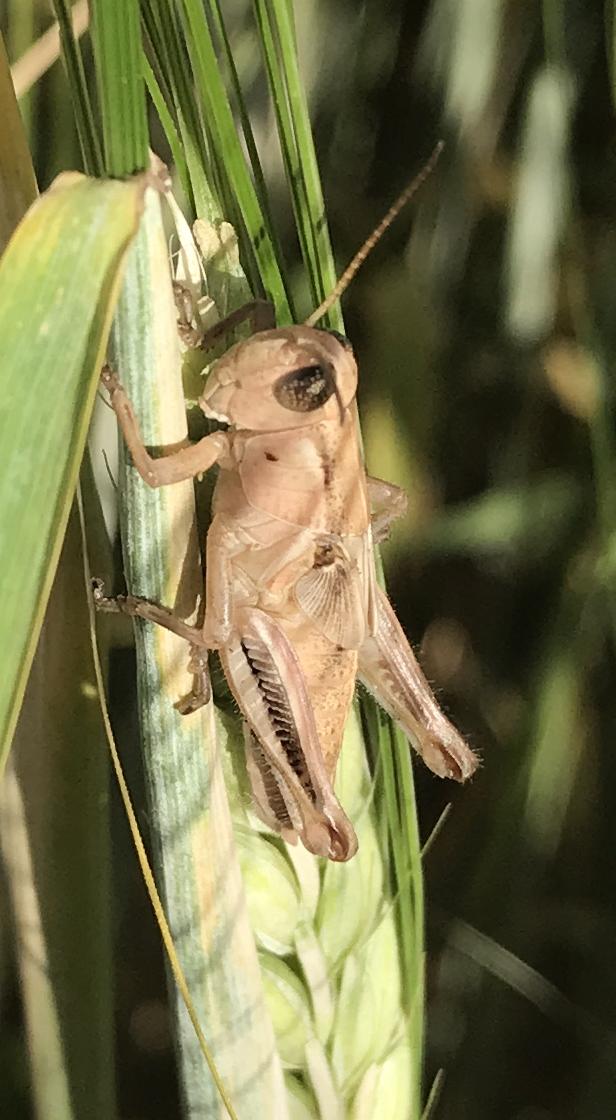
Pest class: occasional_pest